Answer in natural language. Considering the relative positions, where is black square chair (highlighted by a red box) with respect to black square chair (highlighted by a blue box)? Choose between the following options: right or left
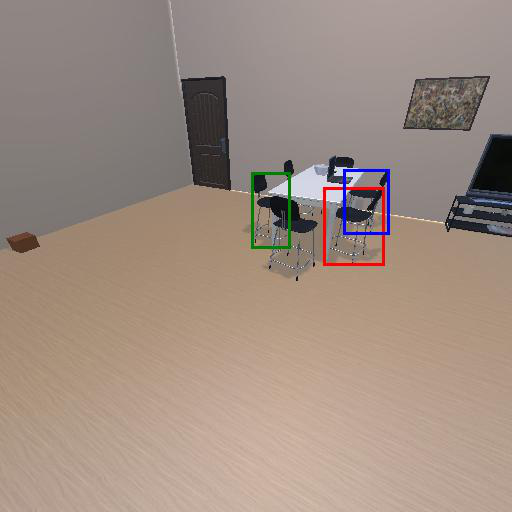
<answer>left</answer>